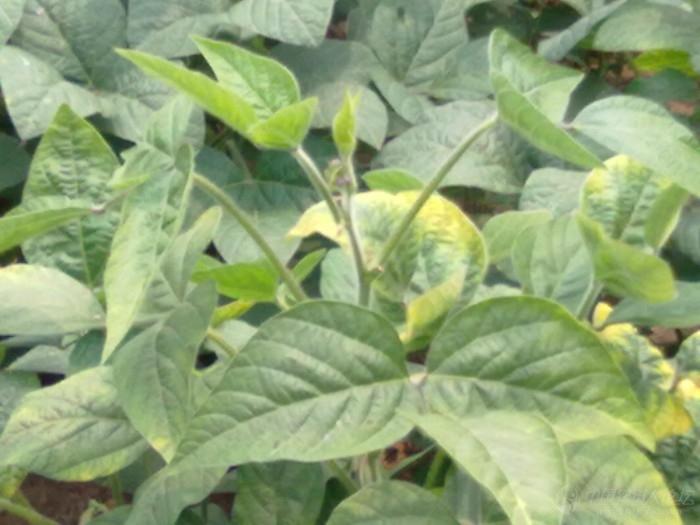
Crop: unknown
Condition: bean_bean_mosaic_virus